Answer in natural language. Consider the 3D positions of the objects in the scene and not just the 2D positions in the image. Is the centerpoint of  brown colour cube shape wooden material at a higher height than wall paint? Choose between the following options: yes or no
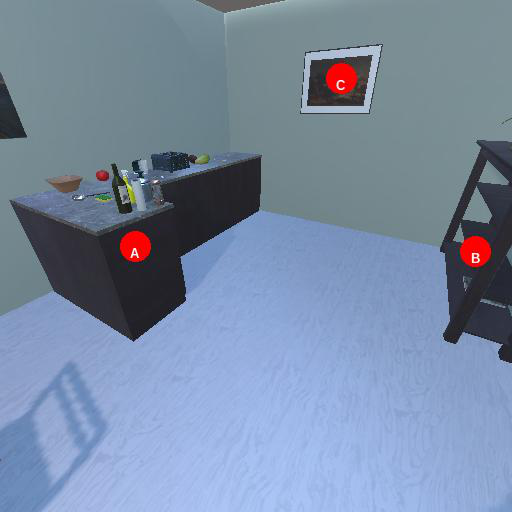
<answer>no</answer>